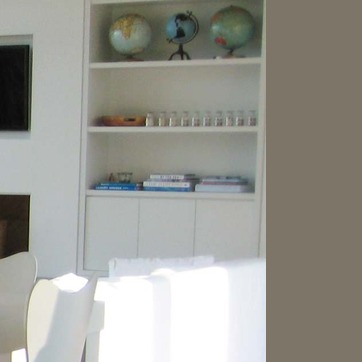
Material: paper